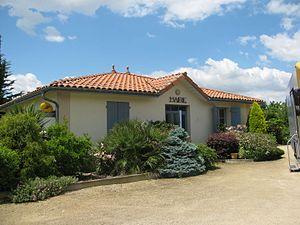
Mairie de Lannux
Lannux est une commune française située dans le département du Gers, en région Occitanie.